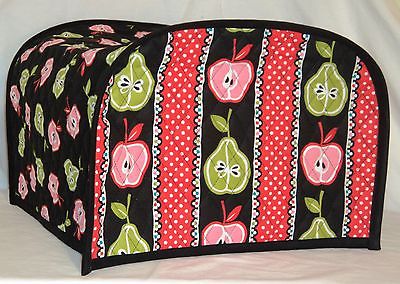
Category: toaster